Nephele

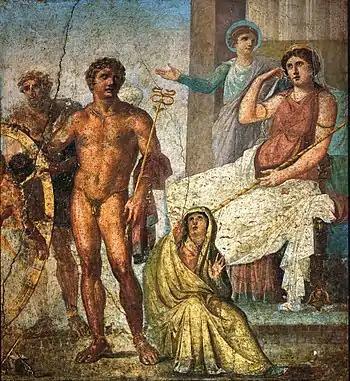
"Punishment of Ixion" Nephele sitting at Mercury's feet. Roman fresco in the House of the Vettii Pompeii

In Greek and Roman mythology, Nephele (corresponding to Latin "nebula") is the name of two figures associated with clouds, sometimes confused with each other, who figure respectively in the stories of Ixion and in the story of Phrixus and Helle.